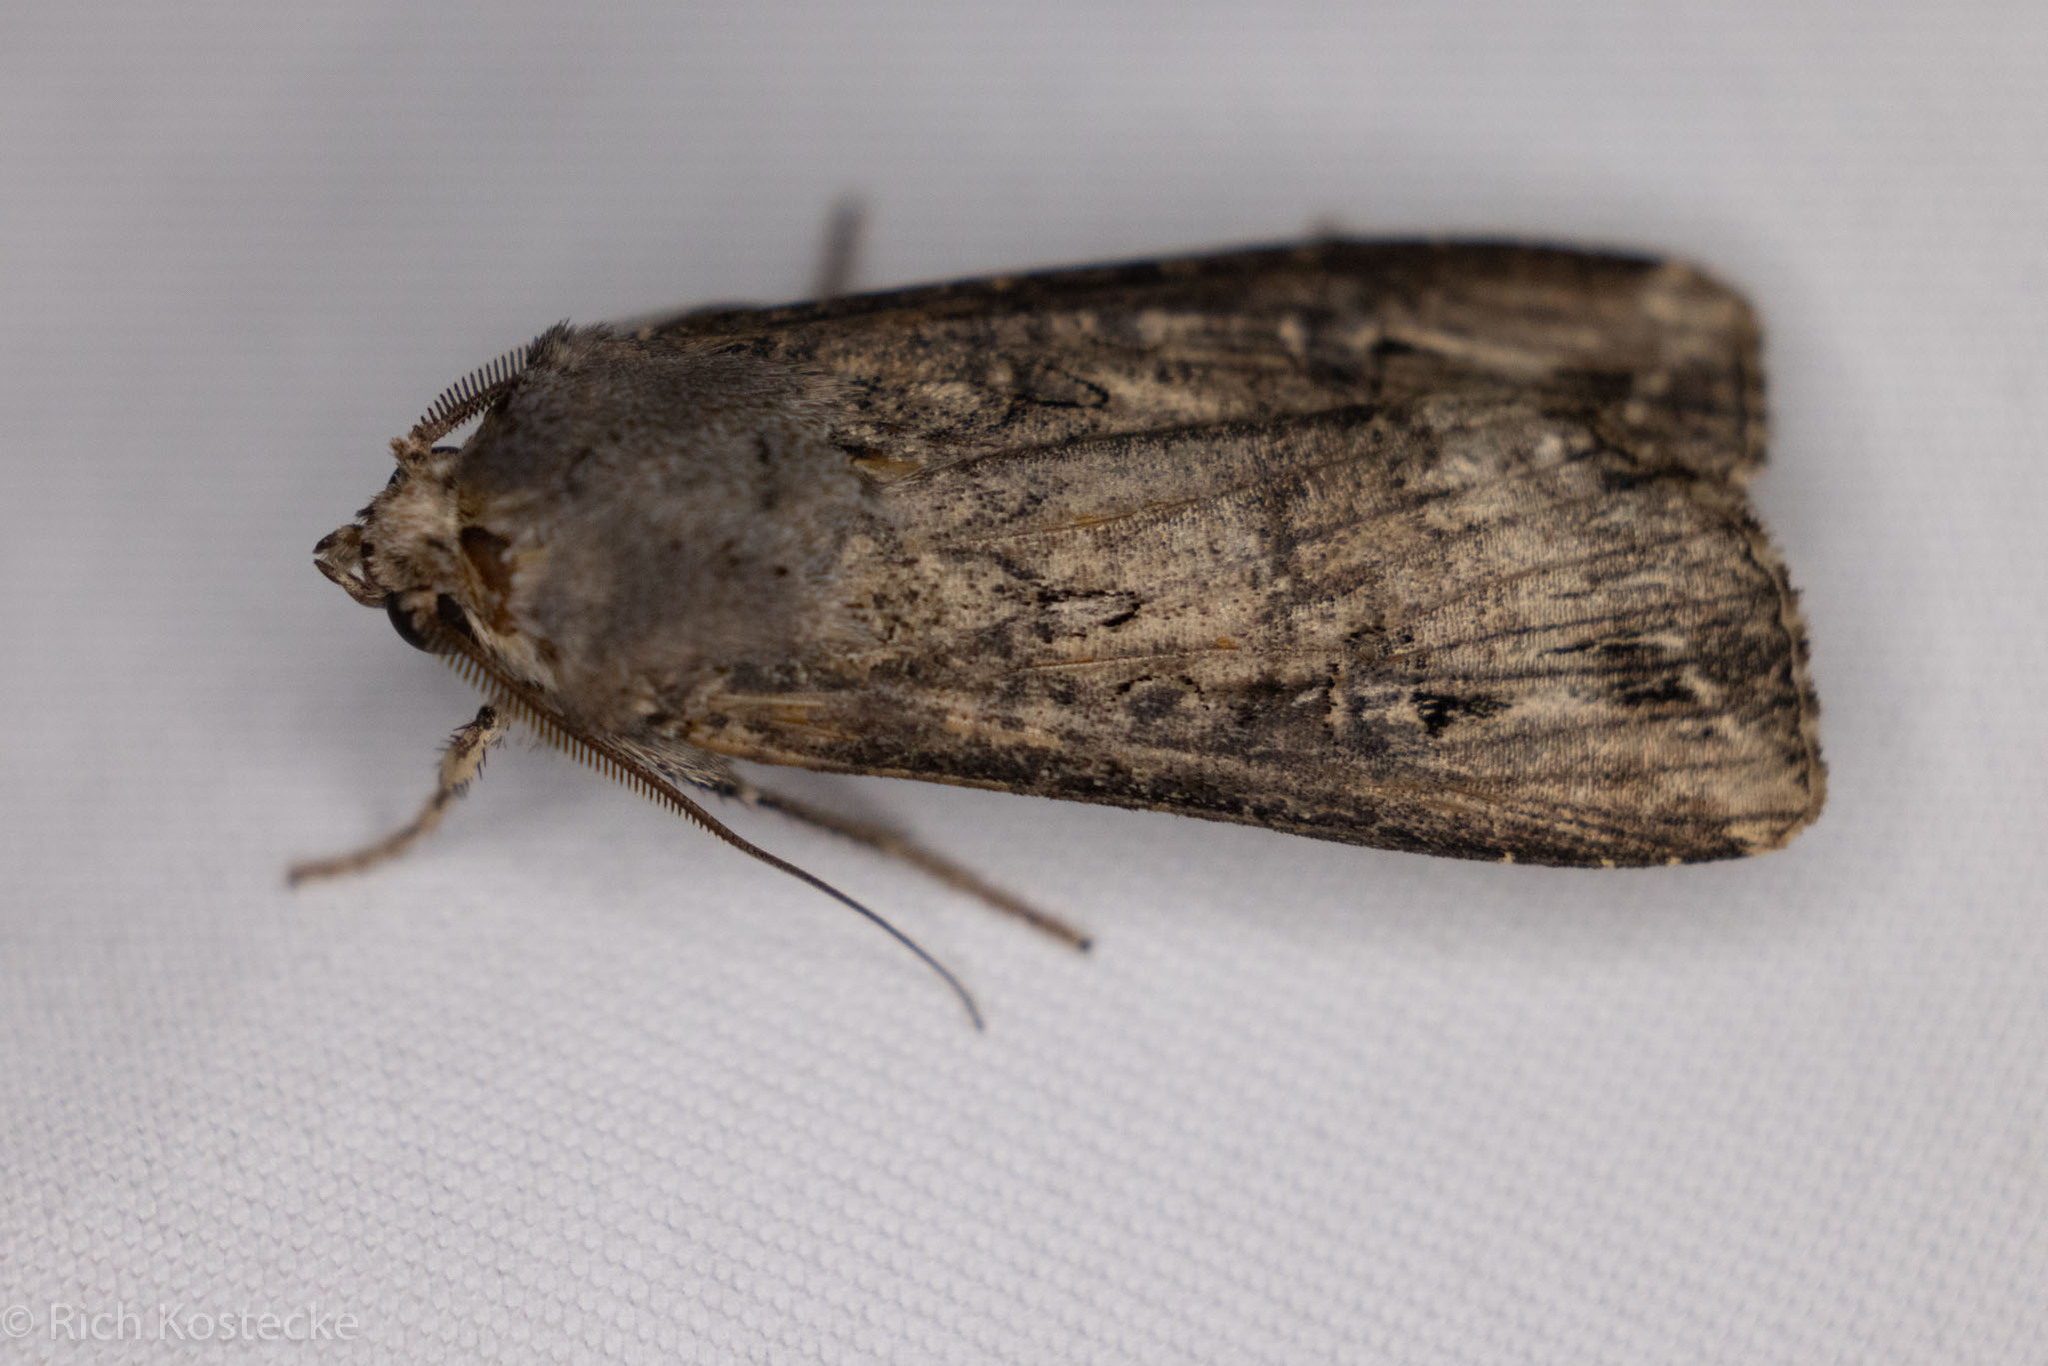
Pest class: cutworms